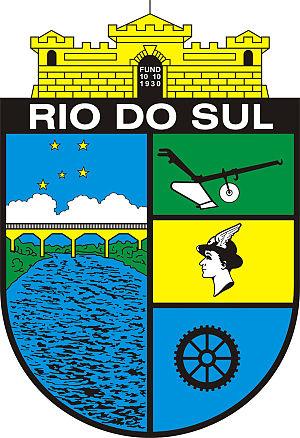
Rio do Sul est une ville brésilienne de l'État de Santa Catarina.